Ocean (1800 EIC ship)

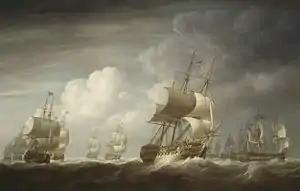
"A fleet of East Indiamen at Sea", by Nicholas Pocock; it is believed to show the Indiamen "Lord Hawkesbury", "Worcester", , "Fort William", , , "Ocean", , "Carnatic", and "Windham" returning from China in 1802

On "Ocean"s second voyage, Patton was again her captain and he left The Downs on 13 October 1802 for the Cape of Good Hope, Madras, Bombay and China. After the resumption of war with France in 1803, Patton posthumously received a new letter of marque dated 1 July 1803 for the same vessel, with a crew of 140 men and 36 guns. Patton died at Bombay in June 1803; "Ocean"s first lieutenant, John Christian Lochner, became captain and it was he that commanded her at the battle of Pulo Aura.